Boston Reds (1890–1891) all-time roster

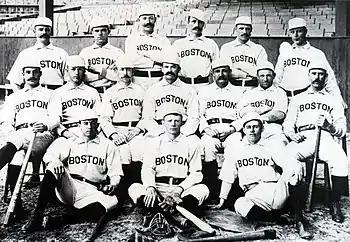
Team photograph of the 1890 Boston Reds

The Boston Reds were a Major League Baseball franchise that played in the Players' League (PL) in 1890, and one season in the American Association (AA) in 1891. In both seasons, the Reds were their league's champion, making them the second team to win back-to-back championships in two different leagues. The first franchise to accomplish this feat was the Brooklyn Bridegrooms, who won the AA championship in 1889 and the National League (NL) championship in 1890. The Reds played their home games at the Congress Street Grounds.